History of the Episcopal Church (United States)

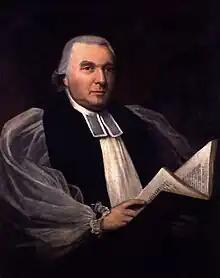
Samuel Seabury

In general, Loyalist clergy stayed by their oaths and prayed for the king or else suspended services. By the end of 1776, Anglican churches were closing. An SPG missionary would report that of the colonies of Pennsylvania, New Jersey, New York, and Connecticut which he had intelligence of, only the Anglican churches in Philadelphia, a couple in rural Pennsylvania, those in British-controlled New York, and two parishes in Connecticut were open. Anglican priests held services in private homes or lay readers who were not bound by the oaths held Morning and Evening Prayer.